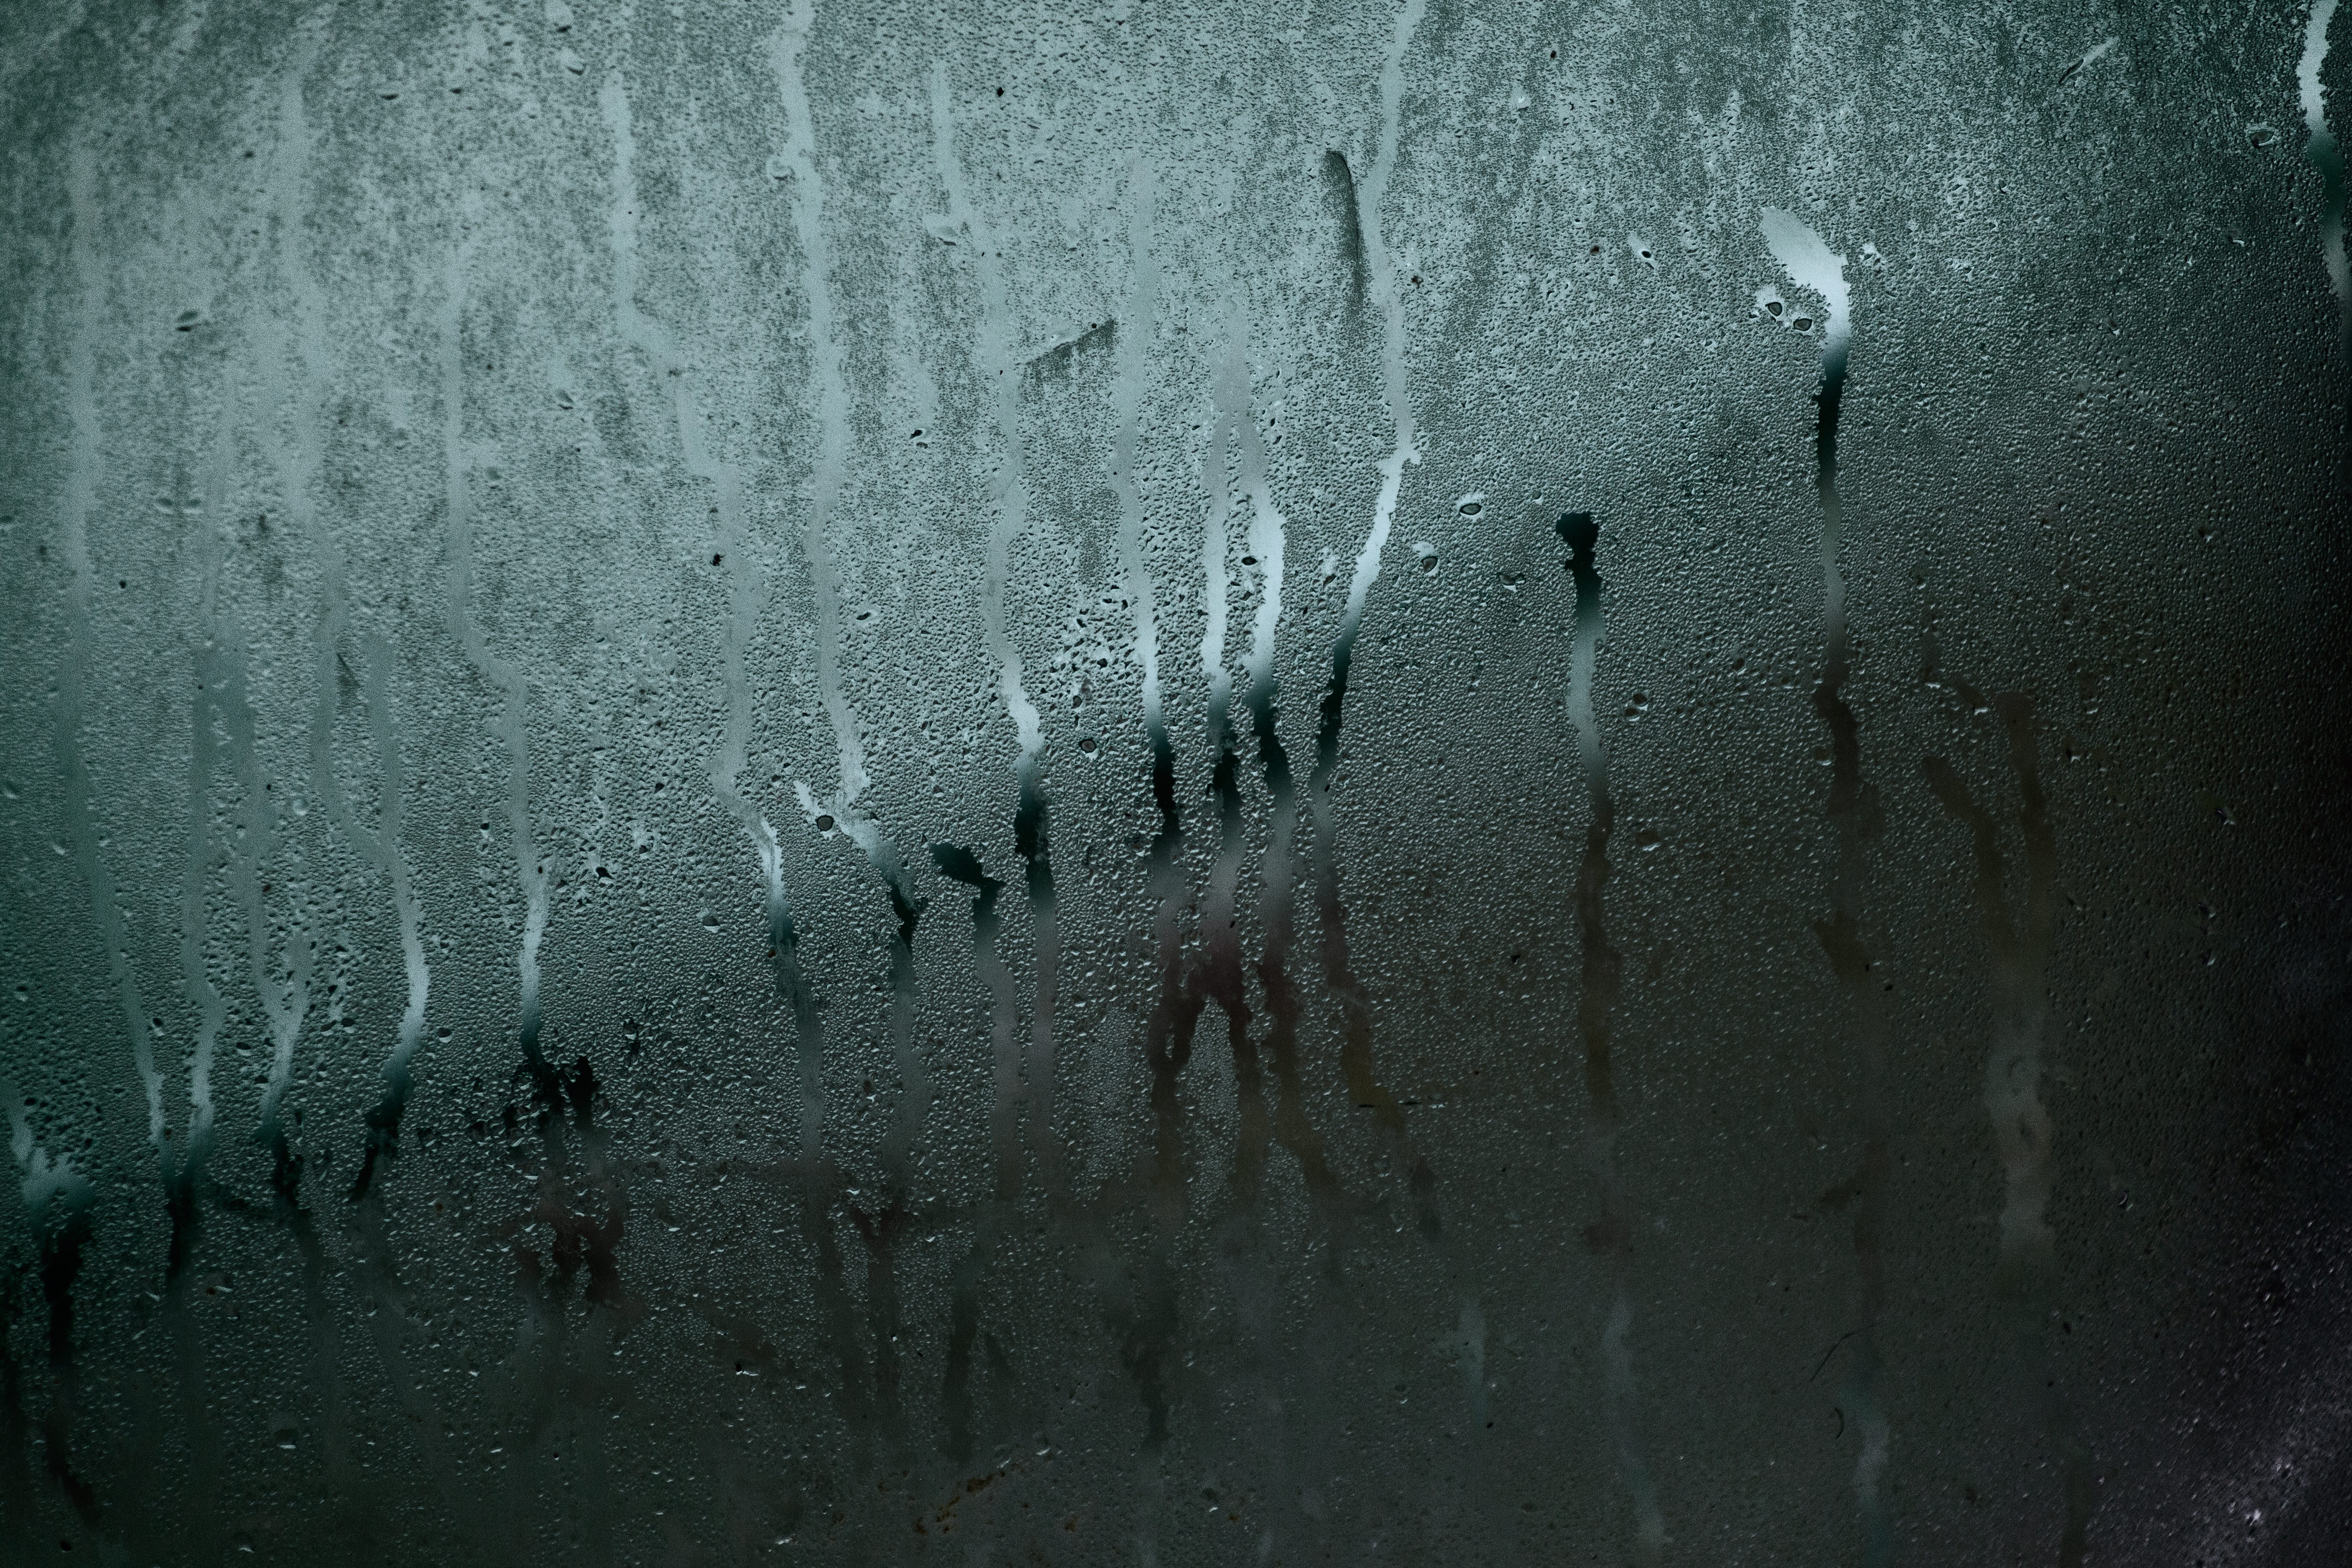
water, light, texture, rain, window, glass, wet, atmosphere, dark, reflection, dirty, darkness, art, moisture, freezing